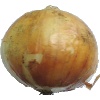
Label: Onion White 1